Satchel Paige

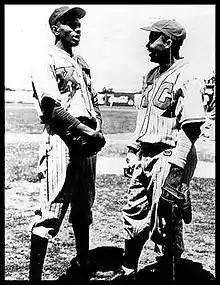
Paige (left) and Jackie Robinson in the uniform of the Kansas City Monarchs, 1945

Paige was the West's starting pitcher in the 1943 East-West All-Star Game, played before a record 51,723 fans in Comiskey Park. He pitched three scoreless innings without giving up a hit, struck out four, walked one, and was credited as the winning pitcher in the West's 2–1 victory. As a batter, he hit a double to lead off the bottom of the third, then was lifted for a pitch runner to "thunderous applause."